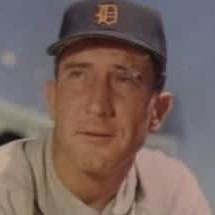
Age: 33